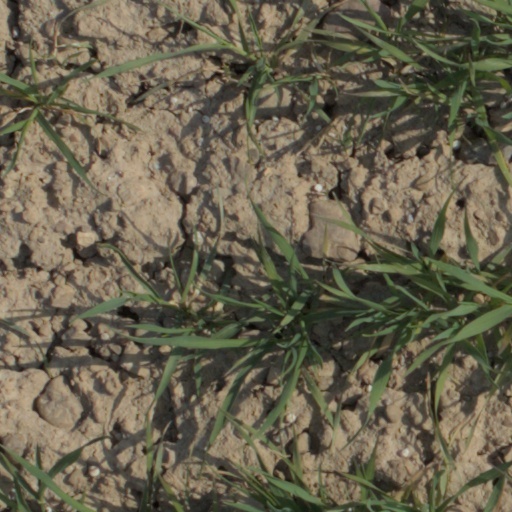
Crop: wheat